List of light cruisers of Germany

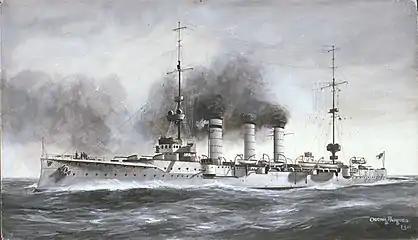
Illustration of by Oscar Parkes, 1910

The two cruisers ordered in the 1905–1906 program represented a continuation in the slow, upward trend in displacement, though the two ships had the same top speed as the earlier -class ships. Like the preceding classes, one ship was equipped with turbine engines, and one with reciprocating machinery; this was to be the last time a German cruiser utilized the older triple-expansion engines. All subsequent designs adopted steam turbines universally. and had very active and short careers. Both vessels served on foreign stations for the majority of their careers; was assigned to the East Asia Squadron after she entered service, and spent much time off the North American Atlantic coast.